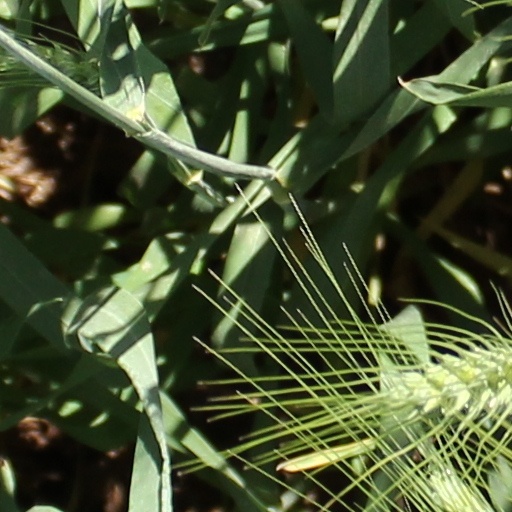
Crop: wheat